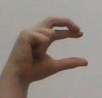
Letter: thal